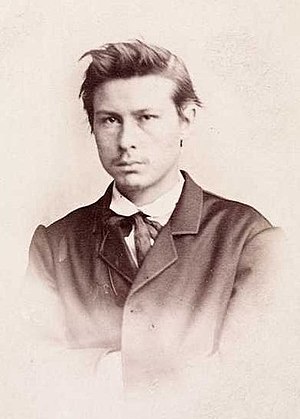
Den norske Nordhavsekspedition 1876-1878
Den norske Nordhavsekspedition 1876–78 var et norsk forskningsprojekt ledet af Henrik Mohn og Georg Ossian Sars. De forelagde projektforslaget for Indredepartementet den 19. marts 1874, og fik gehør for at kortlægge havområderne mellem Norge, Færøerne, Island, Jan Mayen og Spitsbergen. Fra tre sommerture med DS Vøringen udkom en række afhandlinger om havområdene, meteorologi, zoologi og biologi; alle trykt af Grøndahl med norsk og engelsk tekst, oversatte af John Hazeland. Ekspeditionens operative leder var Carl Fredrik Wille, mens Joachim Grieg var kaptajn. Tegner for ekspeditionen var Franz Wilhelm Schiertz. Blandt forskningsresultaterne var, at Mohn i 1880 kunne påvise, hvordan Norskehavets bundvand dannede sig, noget Fridtjof Nansen og Bjørn Helland-Hansen publicerede arbejder om i 1909. Sars fandt i 1878 ud af skreiens vandremønster, den kom fra Barentshavet. Mohn gav det navnet Norskehavet efter ekspeditionen:{